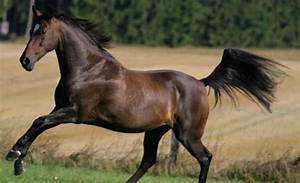
Label: horse